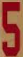
Number: 5